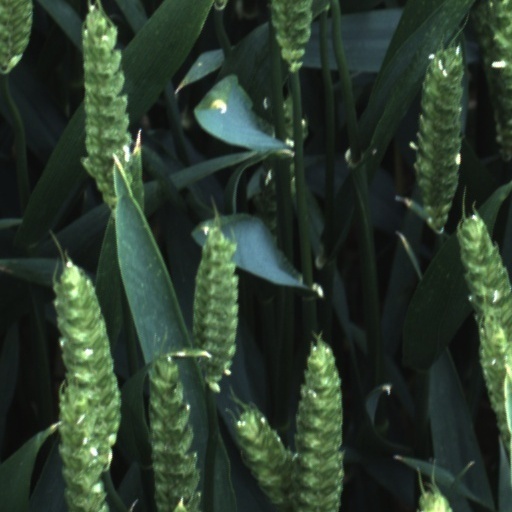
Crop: wheat